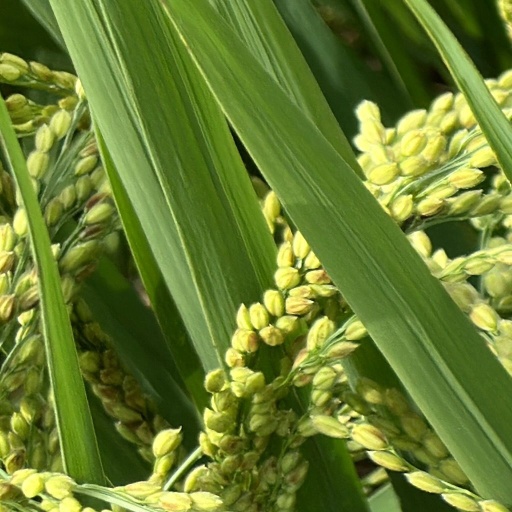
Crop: rice